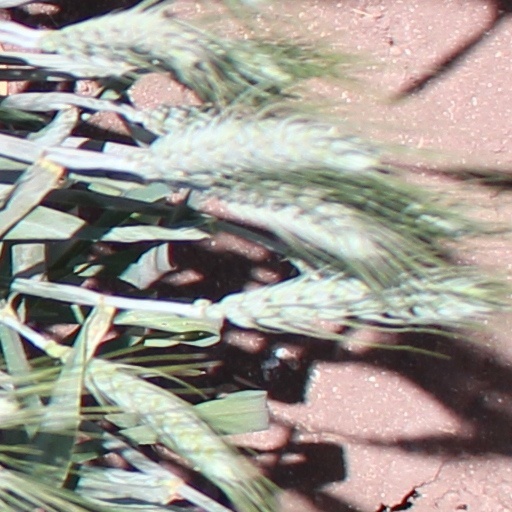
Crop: wheat